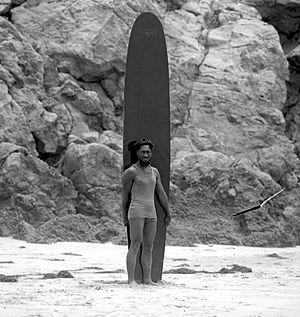
Duke Paoa Kahinu Mokoe Hulikohola Kahanamoku dit Duke Kahanamoku, né le 24 août 1890 à Honolulu et mort le 22 janvier 1968 dans la même ville, est un nageur et un surfeur américain. Premier nageur à conserver le titre olympique du 100 mètres nage libre 1920 après celui de 1912, il détient également une autre médaille d'or olympique avec le relais 4 × 200 mètres en 1920, deux médailles d'argent aux jeux de 1924 et au 4 × 200 mètres en 1912. Il est également considéré comme l'une des personnalités les plus importantes du monde du surf en faisant découvrir sa pratique sur les côtes américaines, en Australie et dans le monde entier lors d'exhibitions.